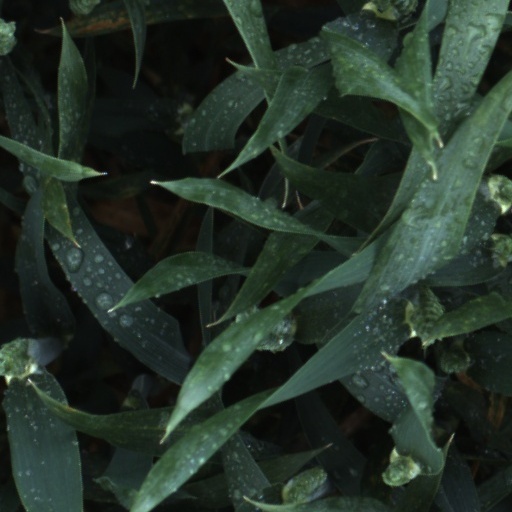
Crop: wheat